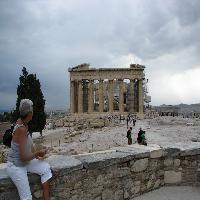
Weather: cloudy or overcast